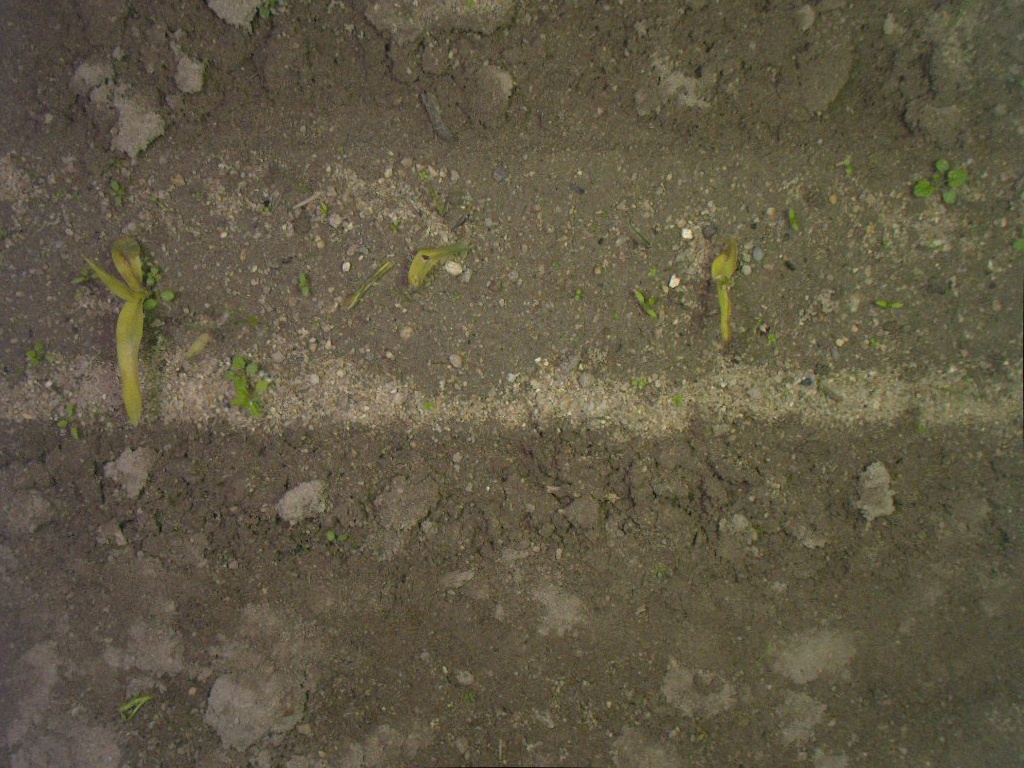
Crop: maize
Objects: stem_maize, stem_maize, maize, maize